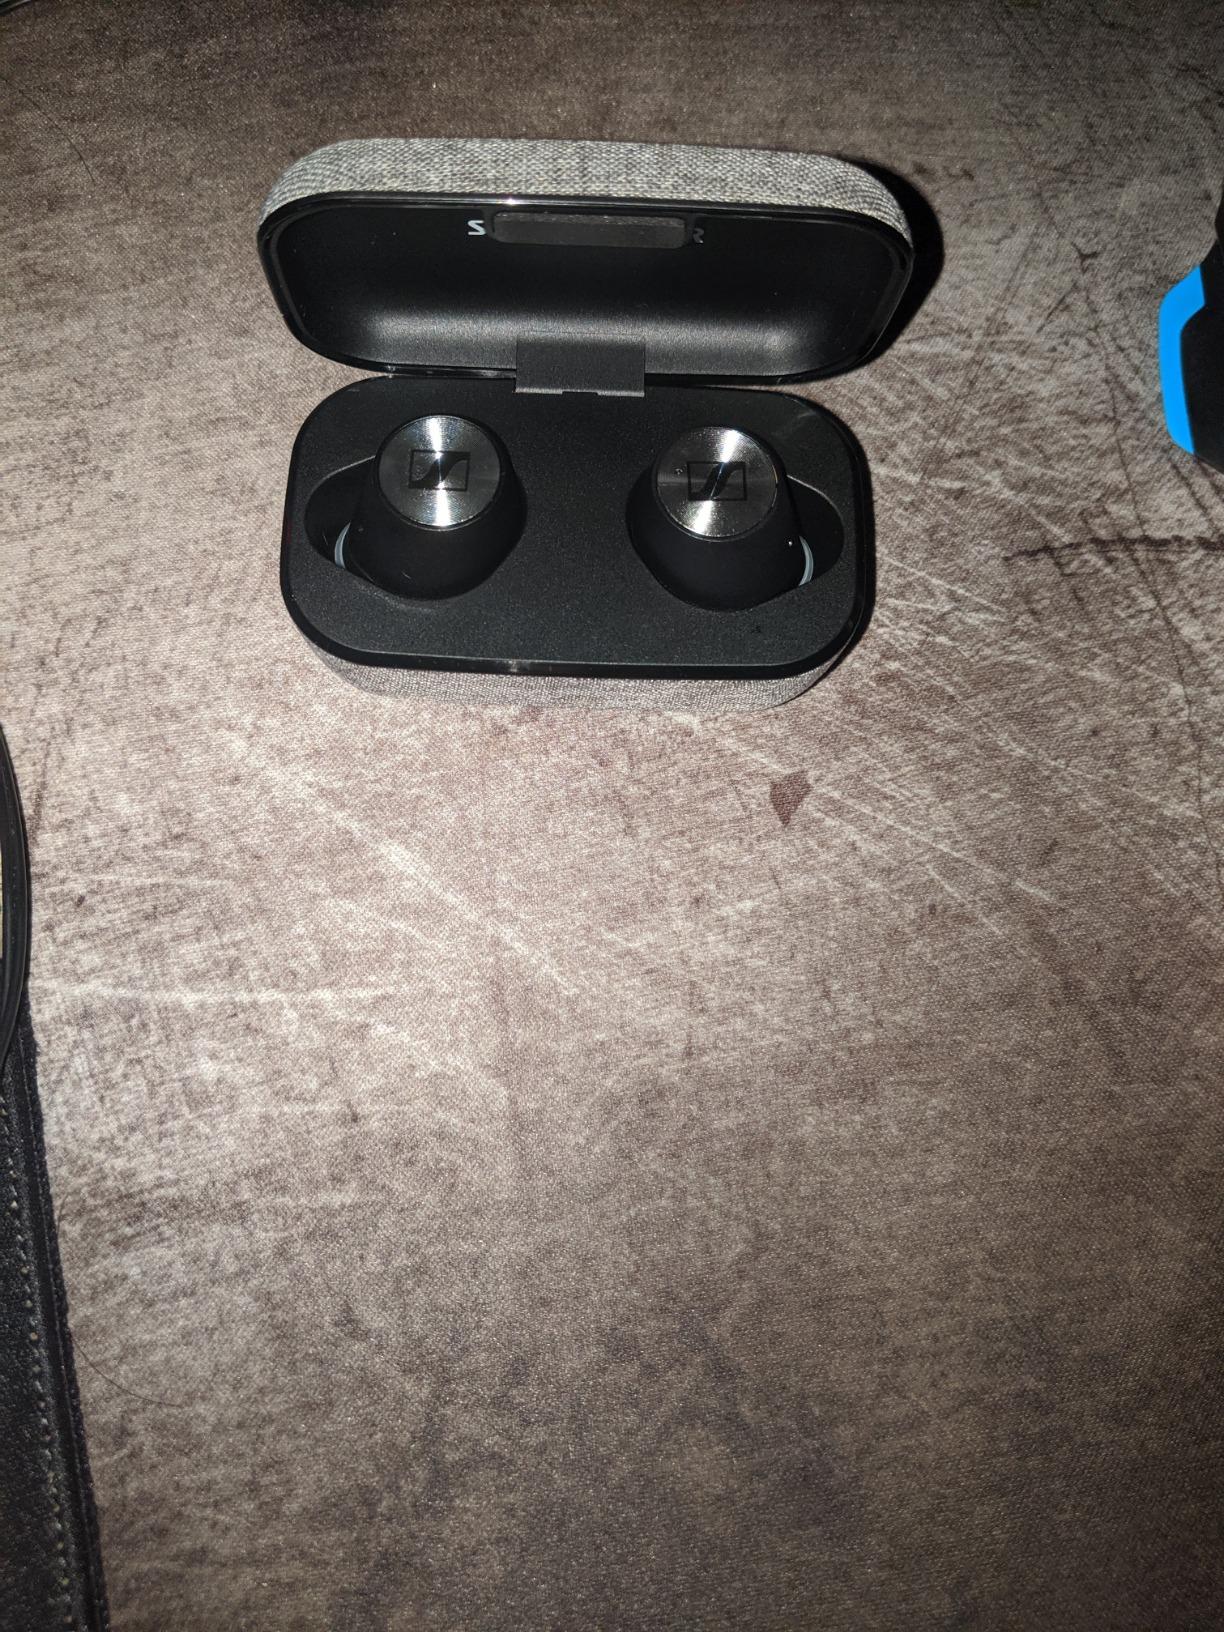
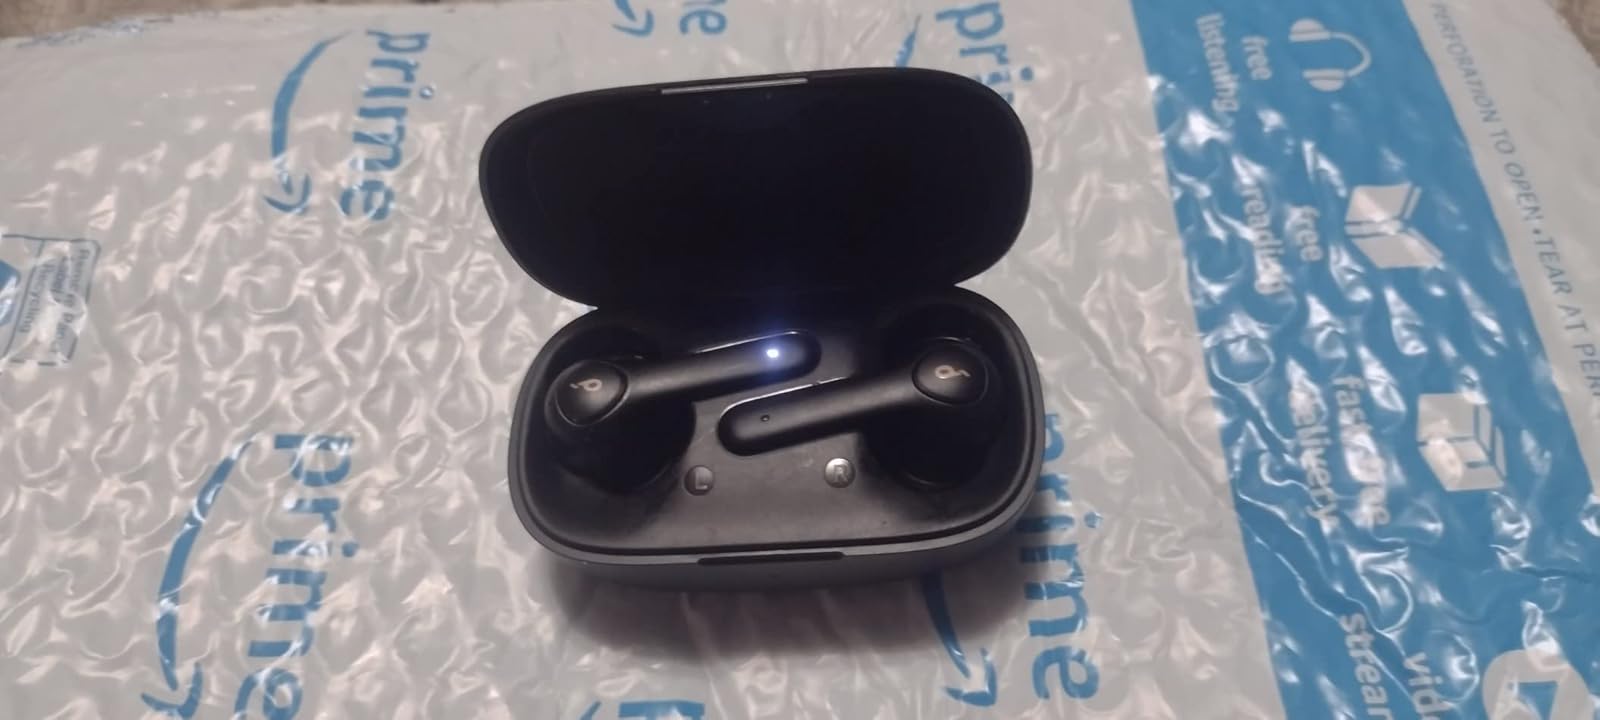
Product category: earbuds
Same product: no